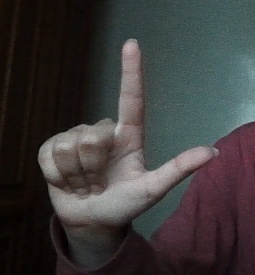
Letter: laam